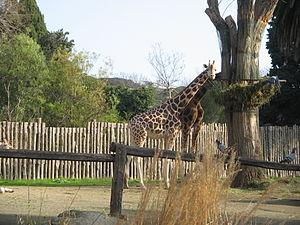
Le Bioparco de Rome est un parc zoologique italien situé dans le Latium, à Rome, au sein du parc de la Villa Borghèse. Il s'étend sur 17 hectares et héberge plus de 1 100 animaux de 222 espèces. Ouvert au public en 1911, il accueille en moyenne 750 000 visiteurs par an.